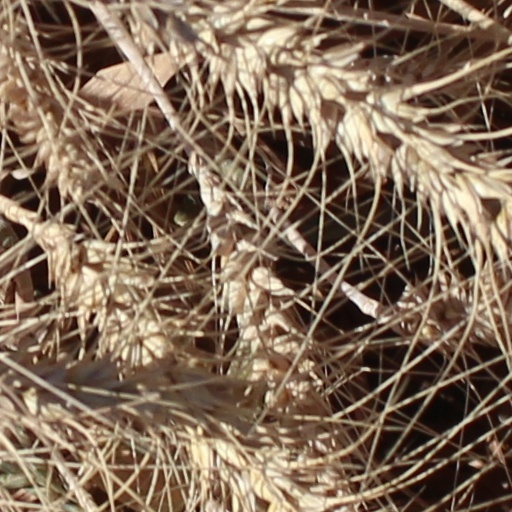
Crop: wheat